David Zeiger

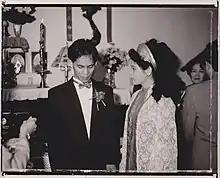
Zeiger Photo: Vietnamese wedding in Chamblee, GA, 1990s

"Displaced in the New South" is a 54-minute documentary exploring the complex collision between Asian and Hispanic immigrants moving into suburban neighborhoods near Atlanta. Because Zeiger had deeply immersed himself in the immigrant communities, he was able bridge cultural differences and tell the story from their point of view. He partnered with documentary filmmaker Eric Mofford who co-directed and co-produced the film with him. One reviewer called it "The best treatment of the emerging ethnic and cultural complexity of the 'New South' that I have seen." "Berkeley Media" described the film as an "insightful case study of a widespread trend that is bringing explosive political upheaval all across America: waves of people, mostly from Asia and Latin America, coming to cities, small towns, and suburban communities that have never before experienced immigration on such a scale." It premiered on PBS in 1996 and was broadcast on the Discovery Channel International, NBC Asia and SBS-TV Australia in 1997. It was screened at the Chicago Latino, Cine Acción Latino, South by Southwest, Doubletake and San Francisco Asian American Film Festivals and won numerous awards. It was the inspiration for "The Indigo Girls" song "Shame on You" featured on their 1997 album, Shaming of the Sun.